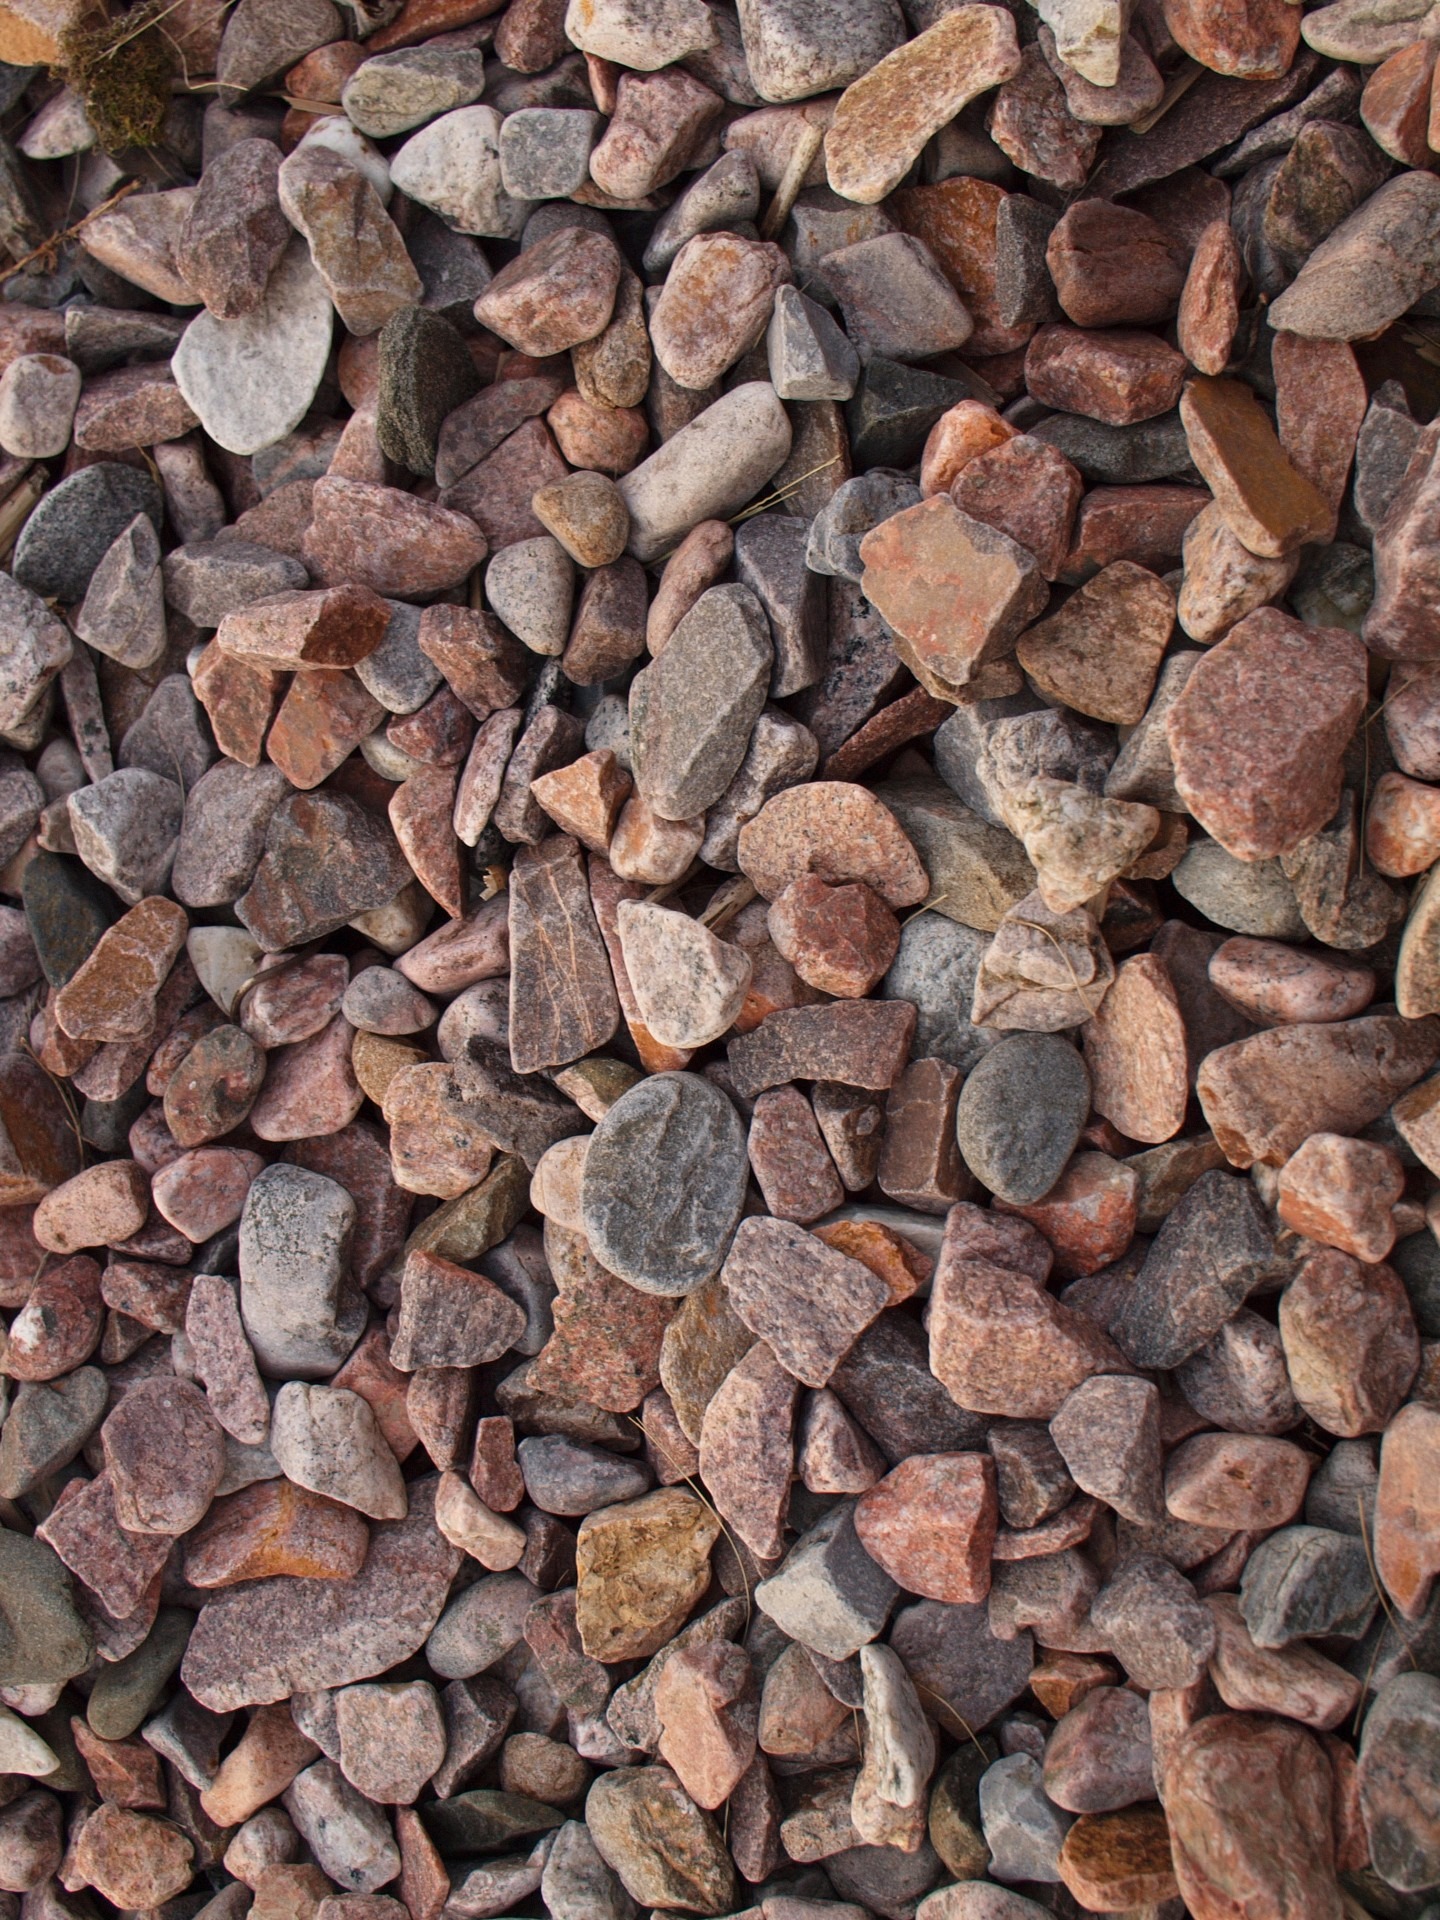
beach, rock, wood, texture, pebble, soil, colorful, material, rocks, stones, rubble, gravel, pebbles